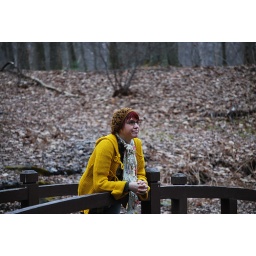
Me on the bridge in the Rose Garden. Boy, am I ever glad I wore that yellow duster!